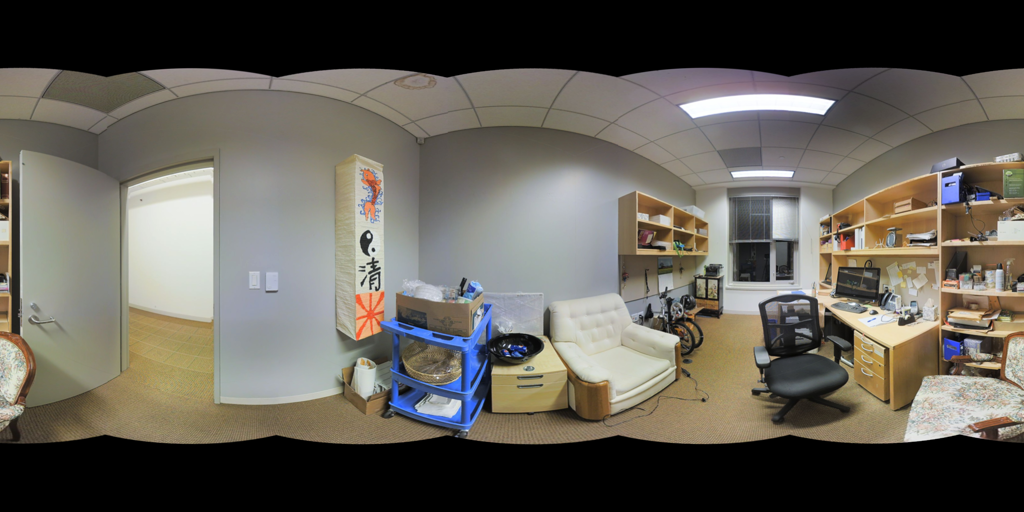
Referred object: the white tufted armchair

Referred object: the black office chair in front of the desk